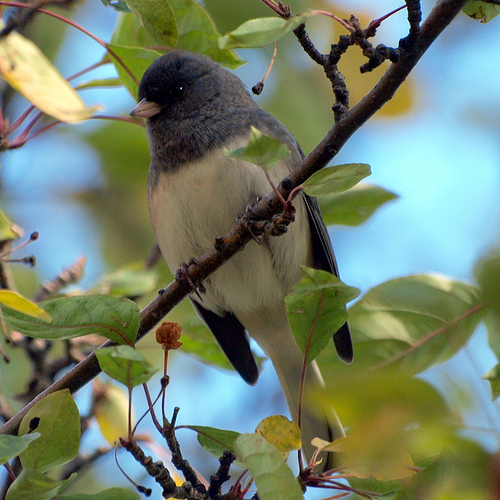
the fluffy bird with the tiny light yellow beak has small grey feathers on its head, neck, and back with its wings being the same grey color and its underbelly a soft creamy white color.
birds head is grey stomach is white wings are grey and the tail is white.
this small bird has a dark gray head, a white belly and undertail coverts, dark grey wings and black feet.
this bird has a white belly and breast with a gray crown and wing.
a small bird with a gray underbelly and tan beak.
this bird has wings that are grey and has a white belly
this bird has wings that are black and has a white belly
this bird has wings that are black and has a white belly
this bird has a black crown as well as a tan bill
this small bird has black colored head, white colored belly, and dark black wings.
Species: Dark Eyed Junco